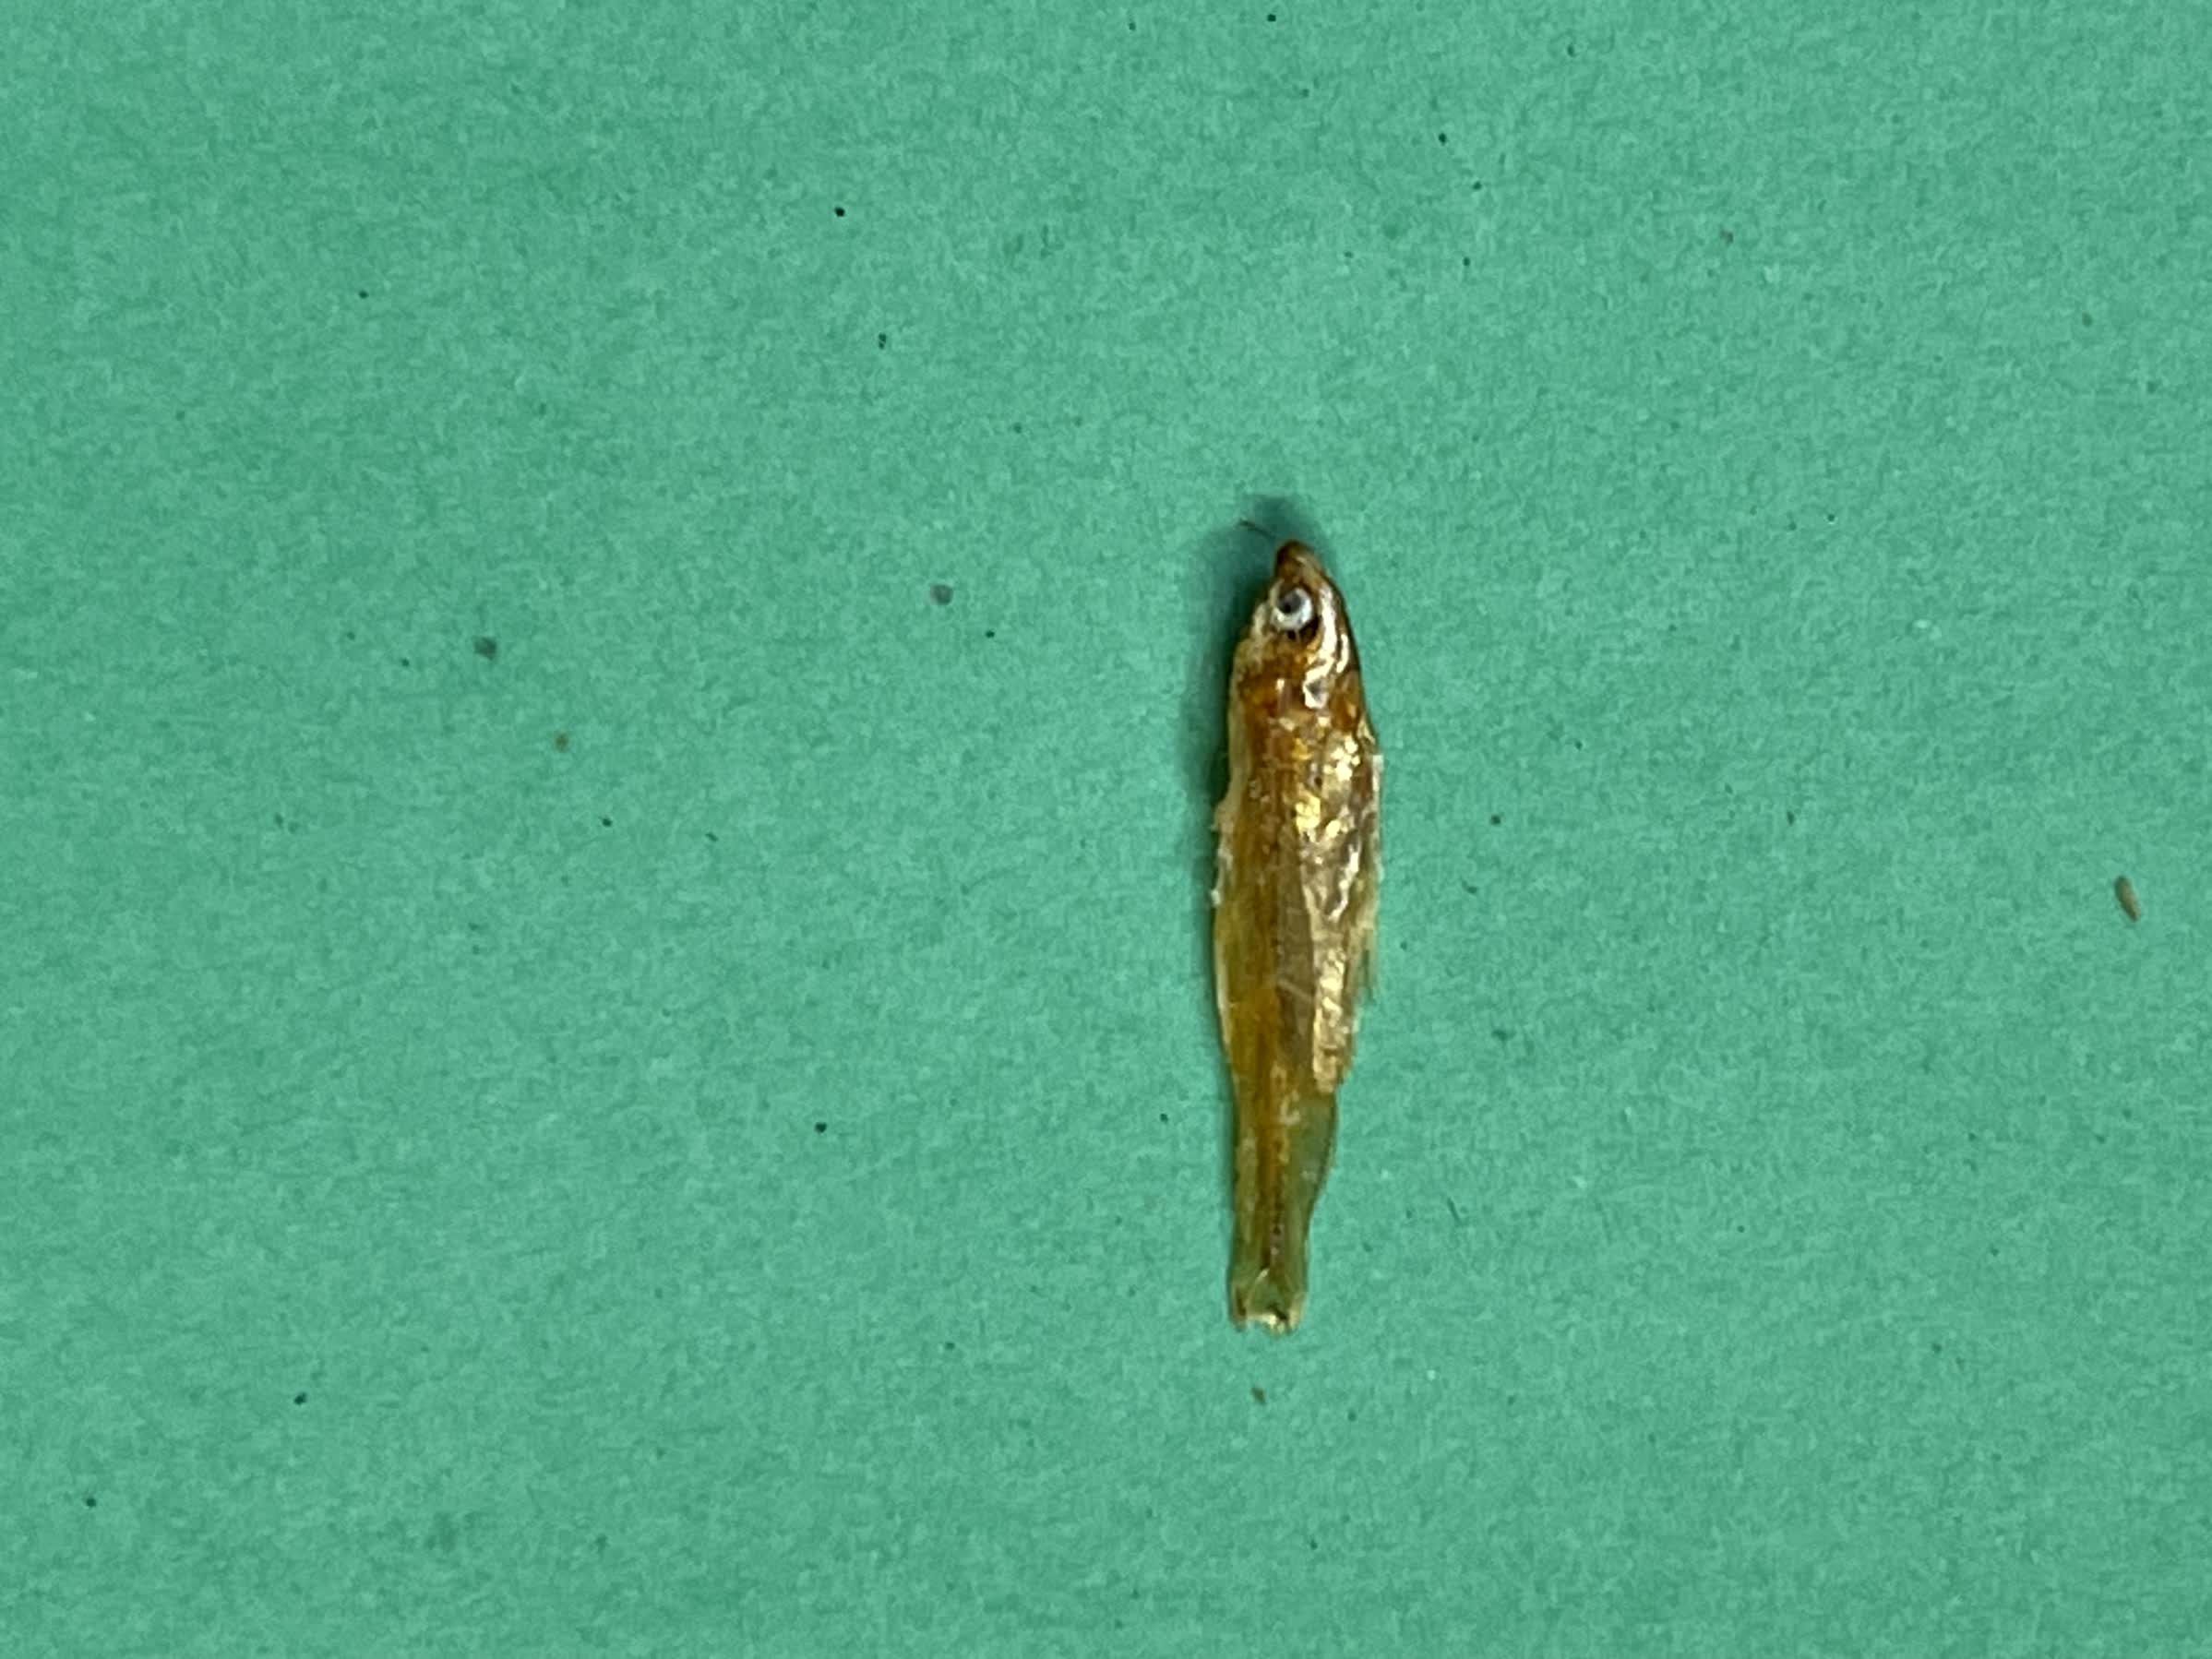
Species: kachki